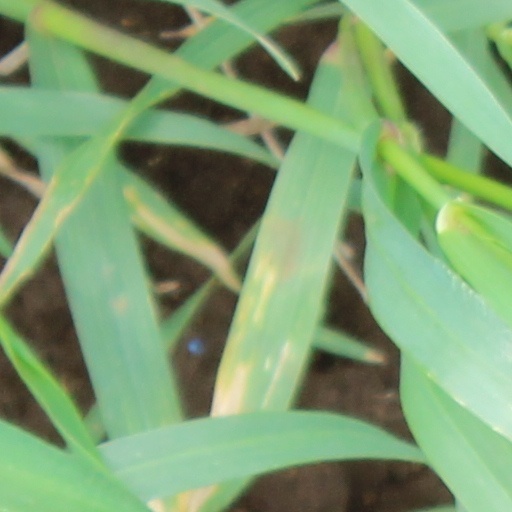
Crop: wheat